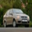
Label: automobile